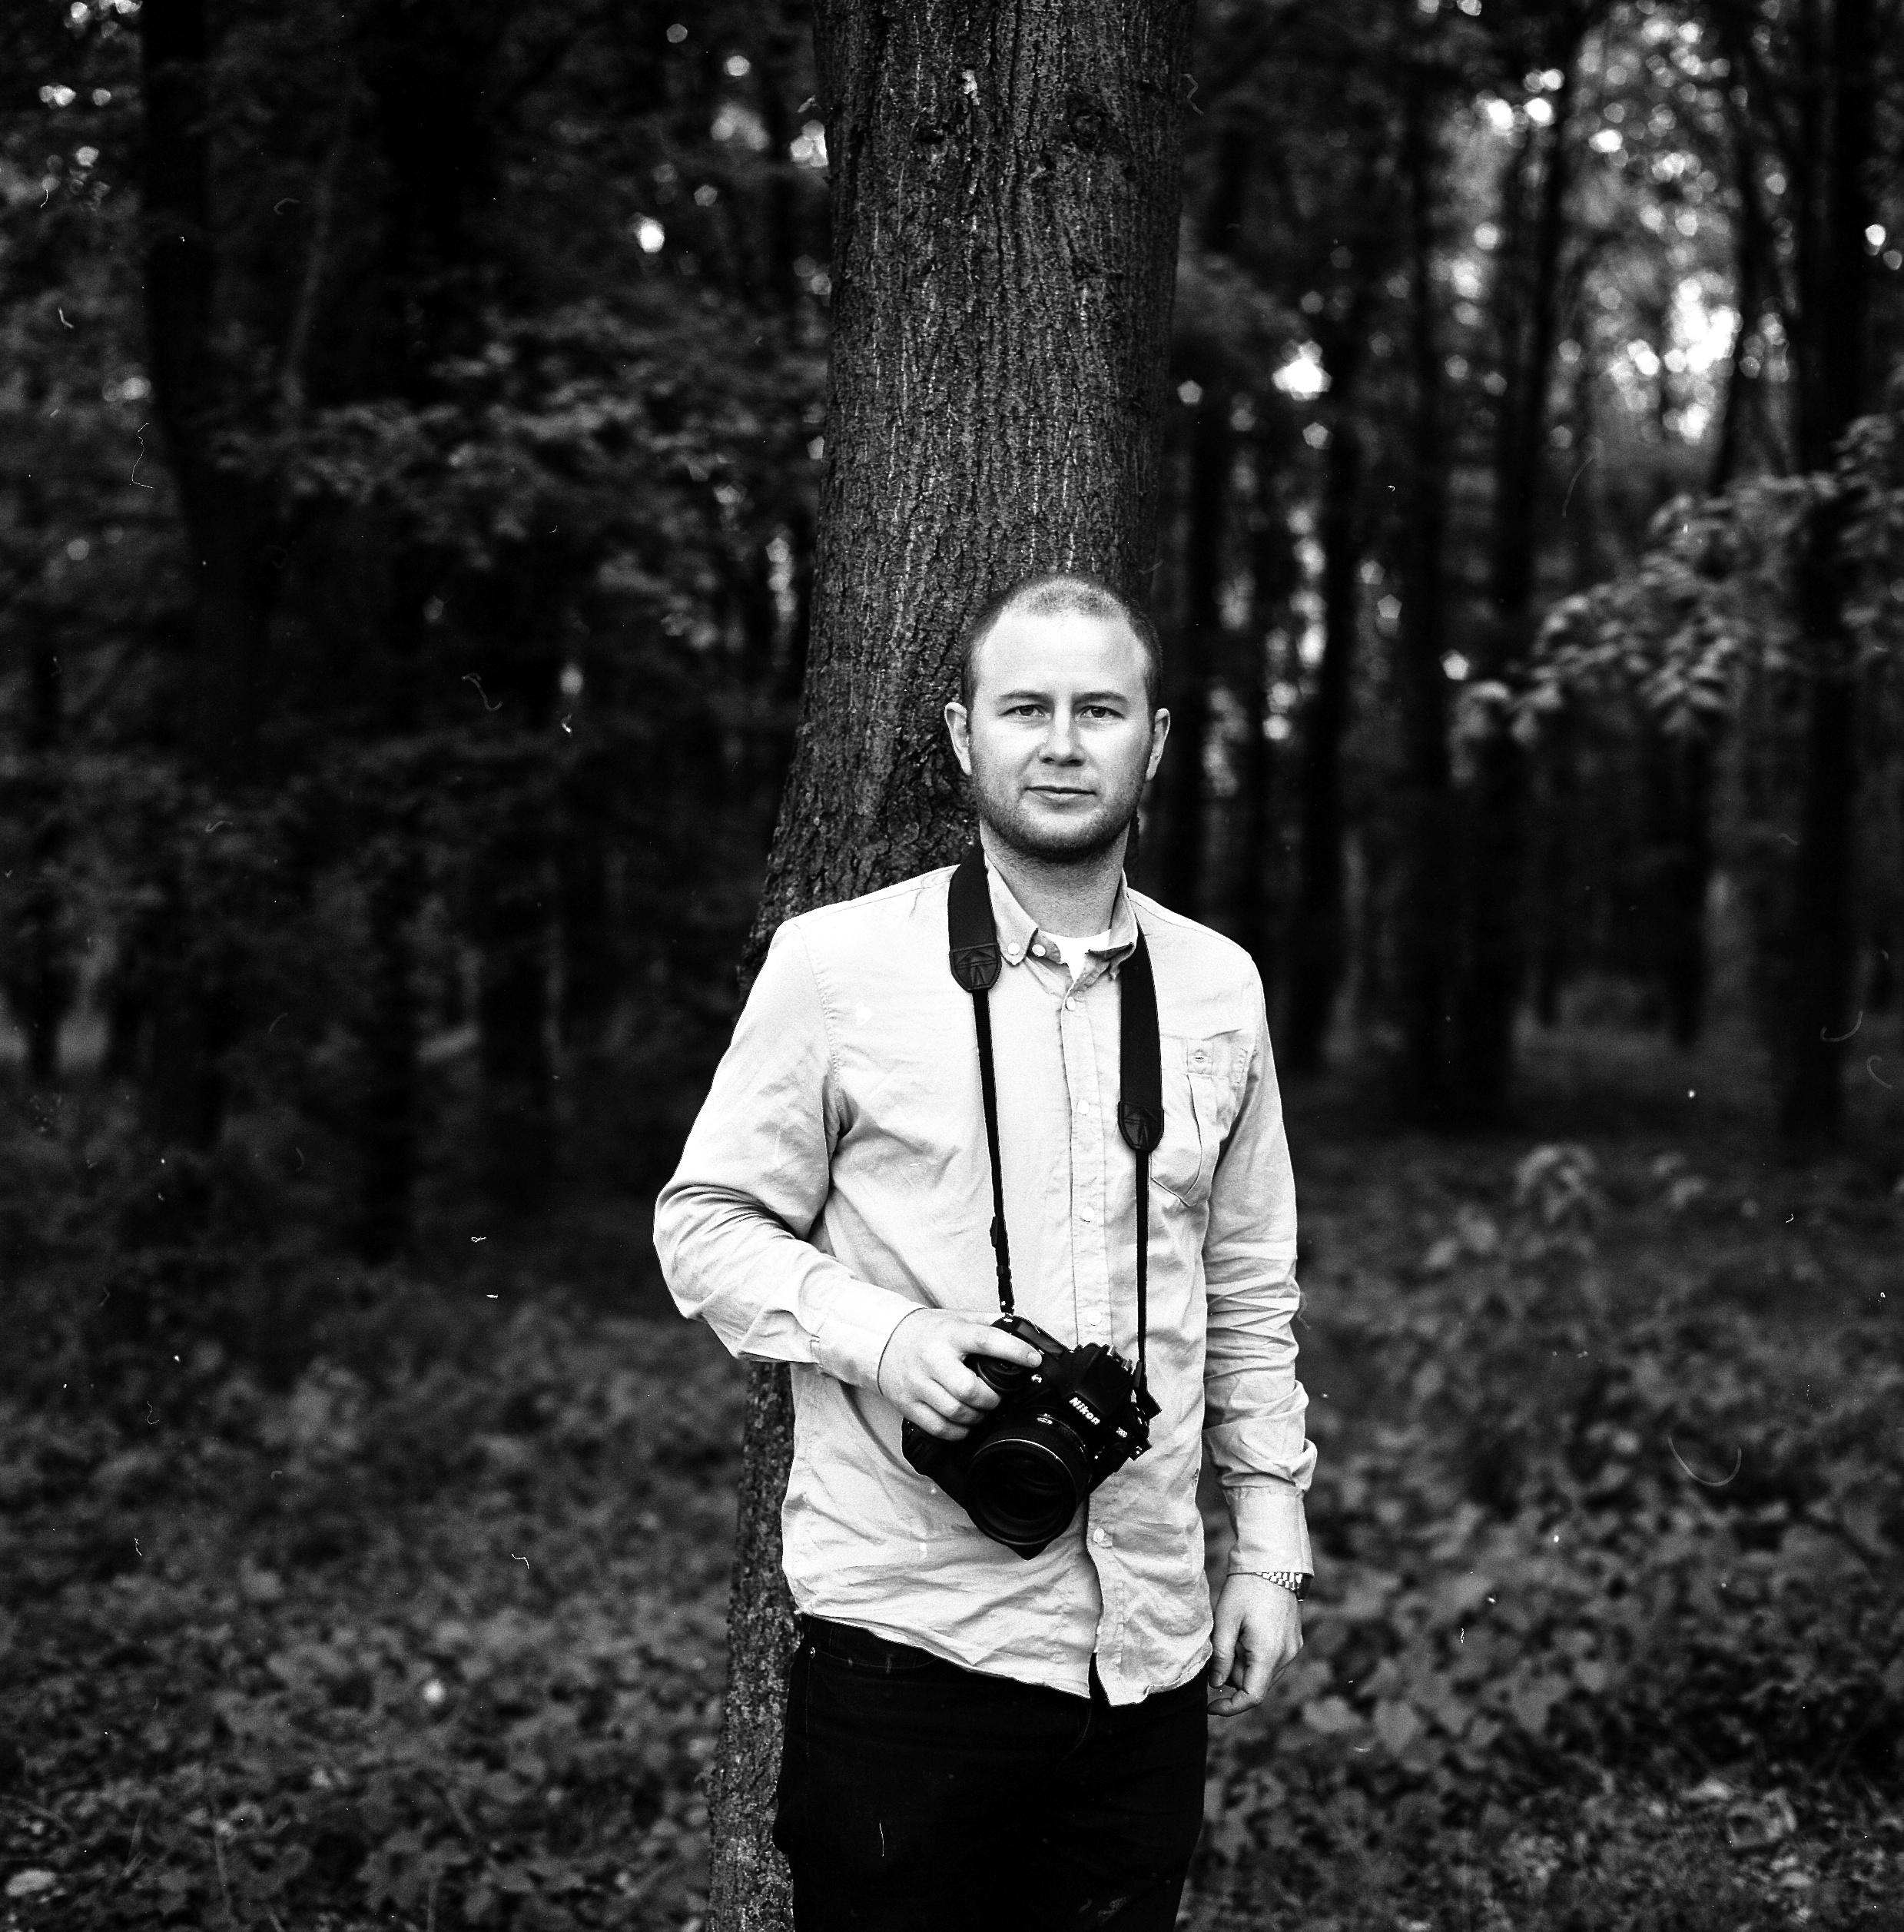
man, black and white, wood, hair, white, camera, photography, analog, europe, portrait, spring, black, monochrome, shirt, bw, woods, serbia, three, photograph, pose, hasselblad, 500cm, 80mm, portrayal, threes, thee, photo shoot, monochrome photography, portrait photography